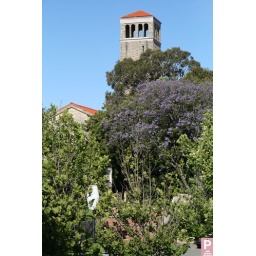
The clock tower of Winthrop hall above the local flora